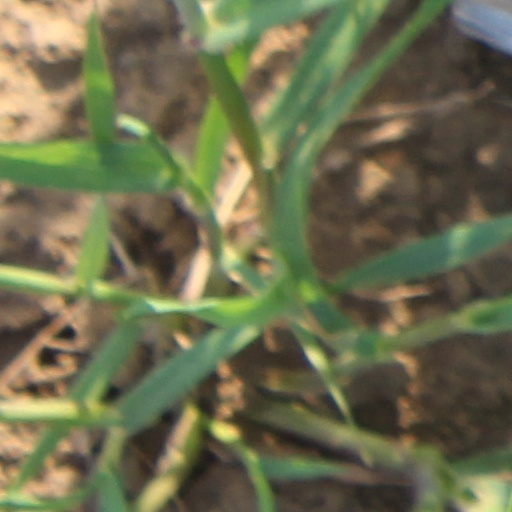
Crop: wheat